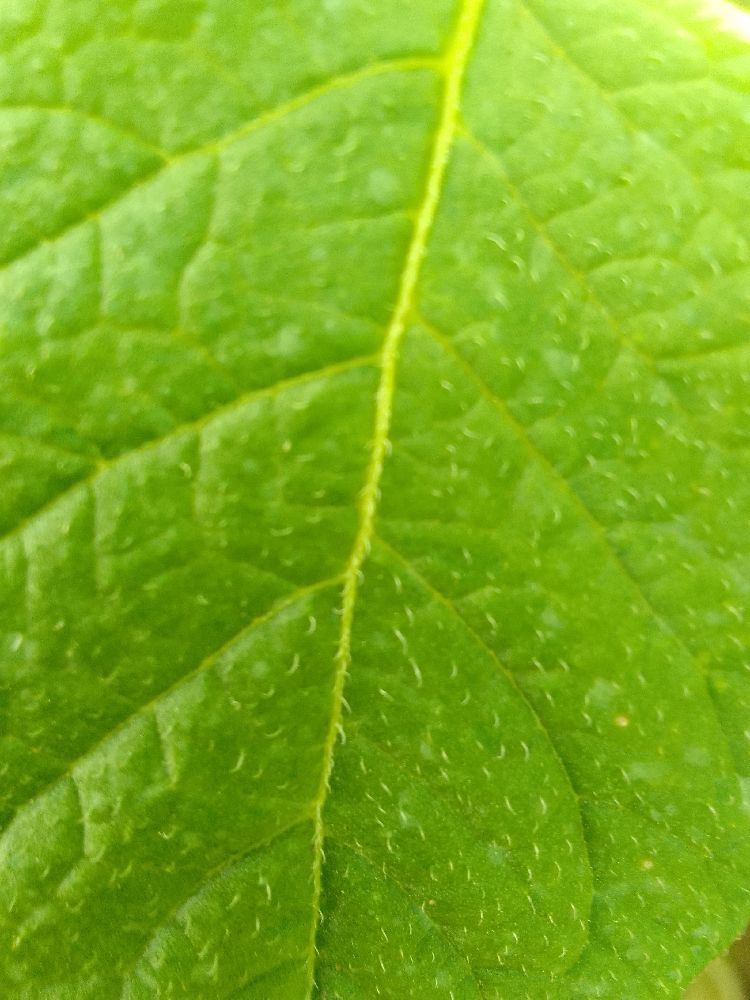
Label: Healthy